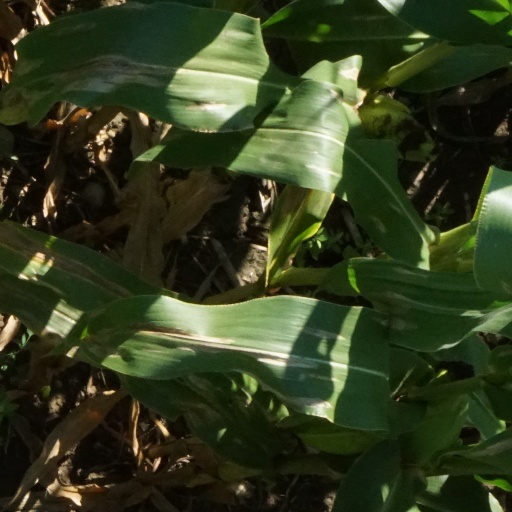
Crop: maize; corn